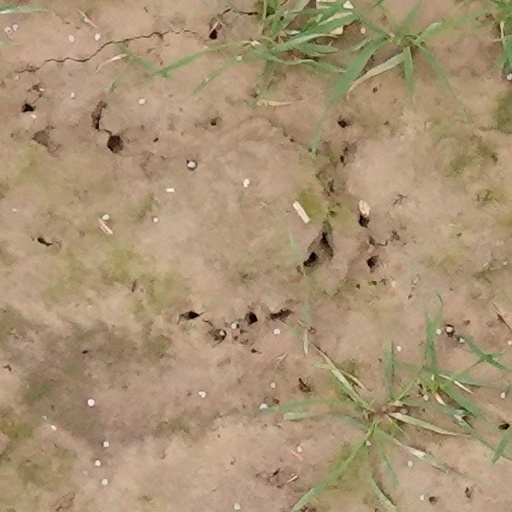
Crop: wheat